Music of Pyotr Ilyich Tchaikovsky

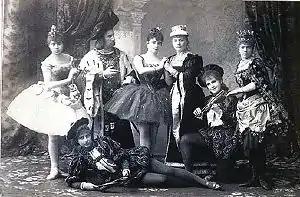
Original cast of Tchaikovsky's ballet, "The Sleeping Beauty", Saint Petersburg, 1890

Tchaikovsky considered his next ballet, "The Sleeping Beauty", one of his finest works, according to Brown. The structure of the scenario proved more successful than that of "Swan Lake". While the prologue and first two acts contain a certain number of set dances, they are not designed for gratuitous choreographic decoration but have at least some marginal relevance to the main plot. These dances are also far more striking than their counterparts in "Swan Lake", as several of them are character pieces from fairy tales such as Puss in Boots and Little Red Riding Hood, which elicited a far more individualized type of invention from the composer. Likewise, the musical ideas in these sections are more striking, pointed and precise. This characterful musical invention, combined with a structural fluency, a keen feeling for atmosphere and a well-structured plot, makes "The Sleeping Beauty" perhaps Tchaikovsky's most consistently successful ballet.